Lords of Walsee

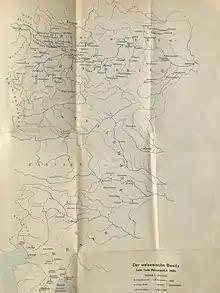
Map of the possessions of the lords of Wallsee in 1422, published in 1906

The Lords of Walsee were a German noble family between the 13th and 15th centuries.